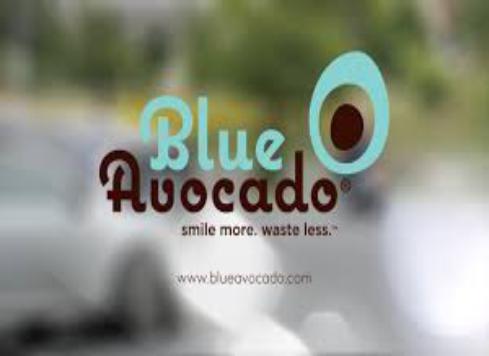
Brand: Blue Avocado
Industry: Others